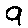
Label: 9